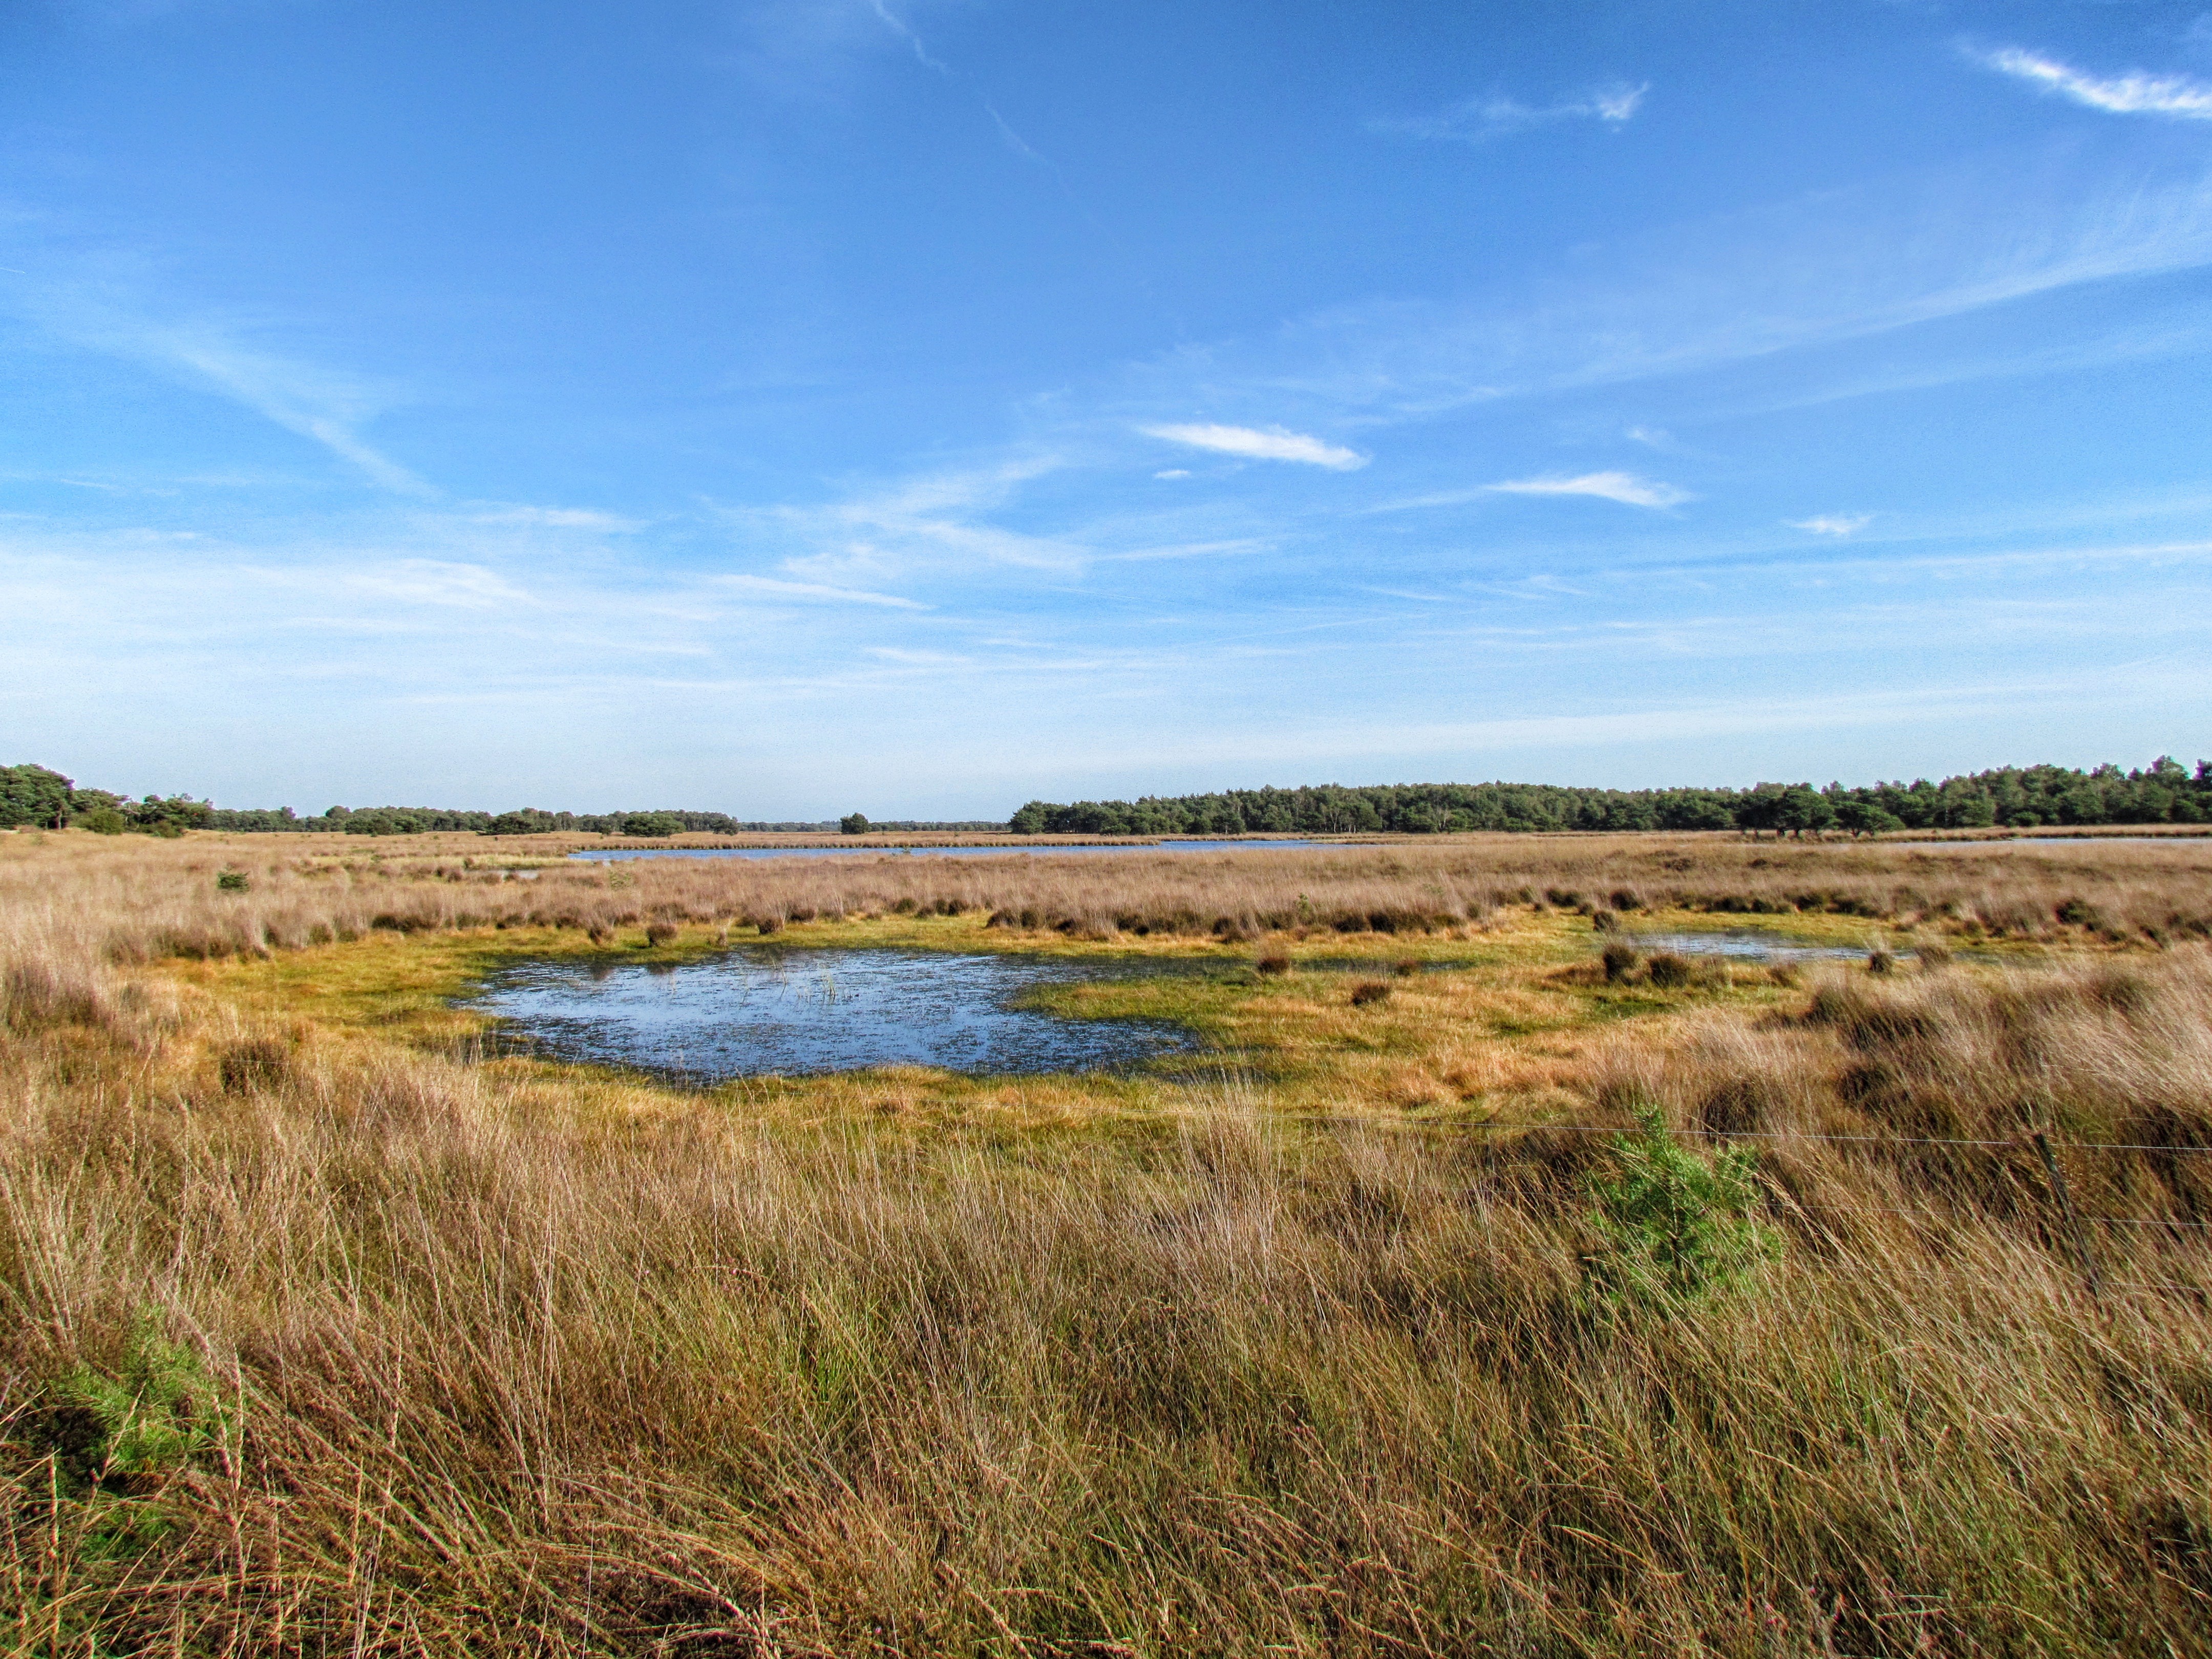
landscape, coast, water, nature, grass, horizon, marsh, wilderness, field, meadow, prairie, countryside, hill, country, pond, scenic, reservoir, savanna, plain, plants, outside, netherlands, grassland, badlands, wetland, bog, plateau, vista, habitat, loch, ecosystem, tundra, steppe, salt marsh, rural area, natural environment, geographical feature, grass family, ecoregion